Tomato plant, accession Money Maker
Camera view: vertical (180 deg); turntable rotation: 60 degrees
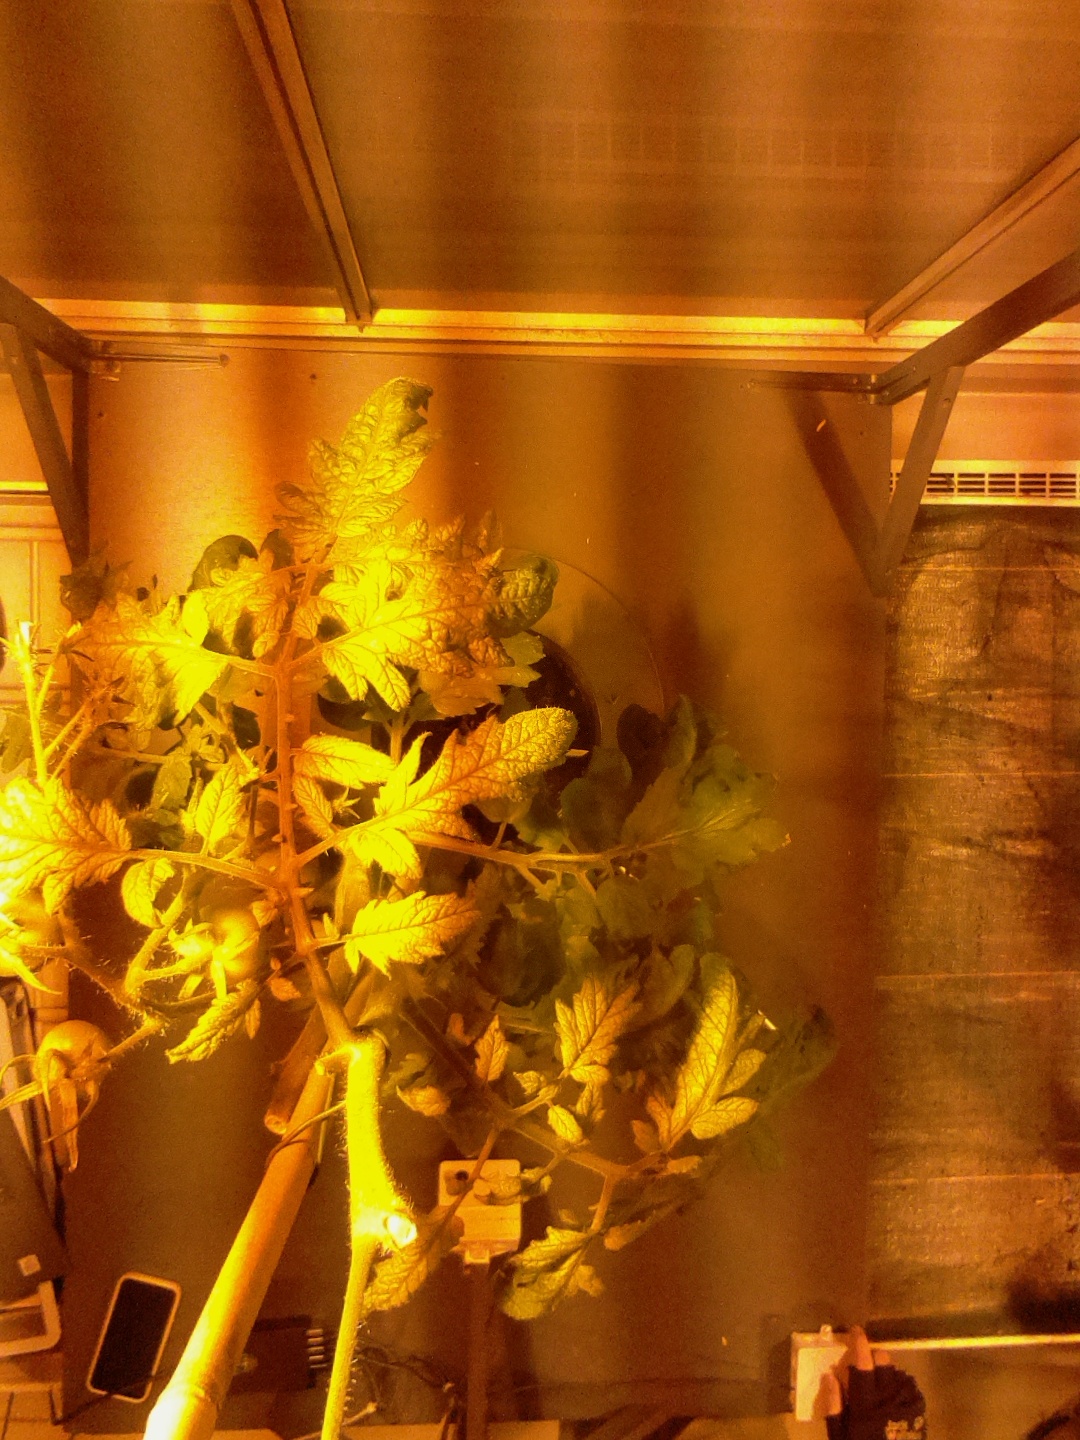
BBCH growth stage 76: 60%-70% of final fruit size